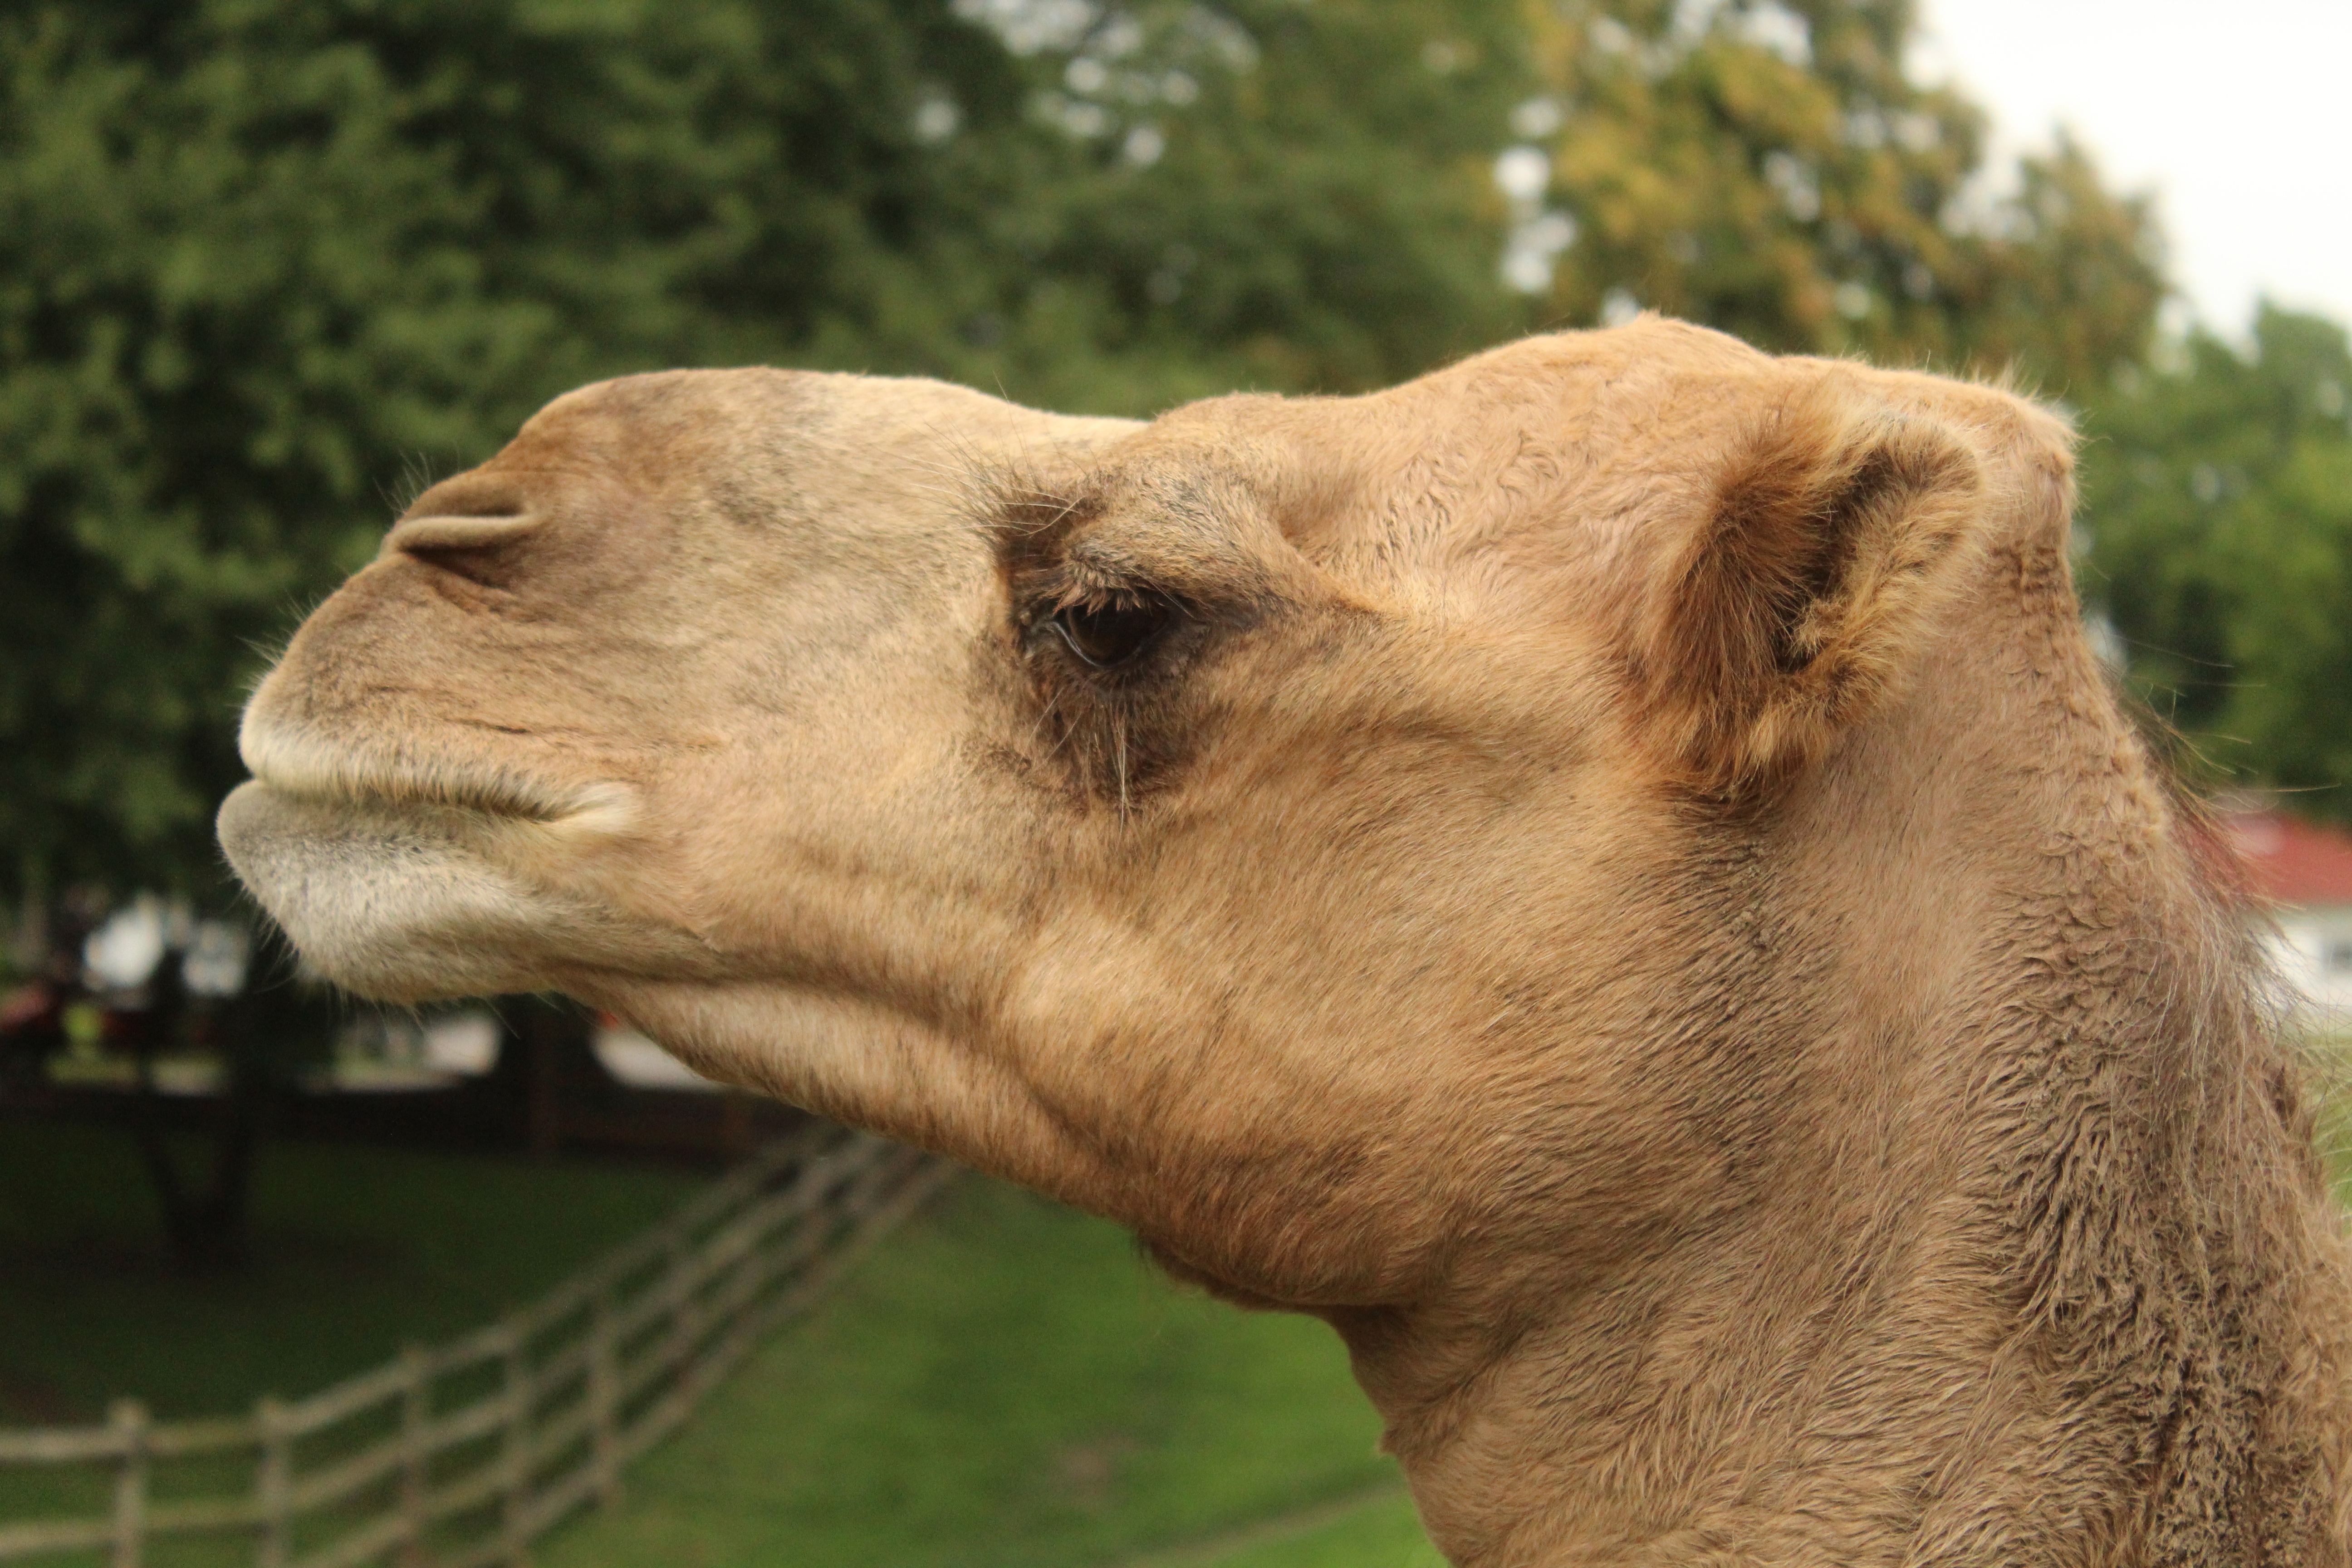
camel, mammal, closeup, fauna, head, vertebrate, camel like mammal, arabian camel